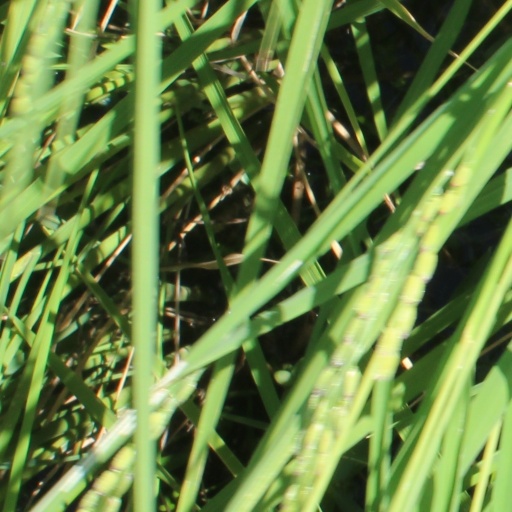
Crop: rice